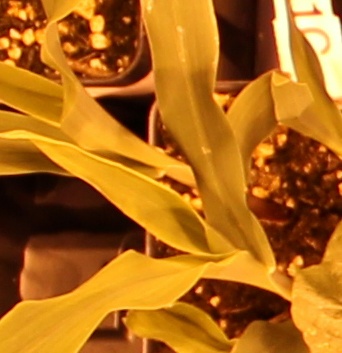
Label: Corn